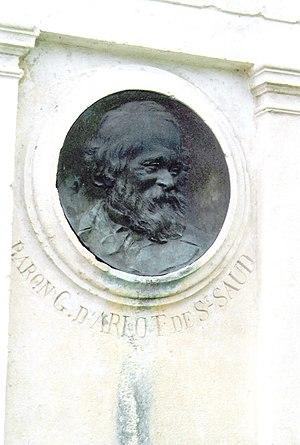
La Roche-Chalais est une commune française située dans le département de la Dordogne, en région Nouvelle-Aquitaine.